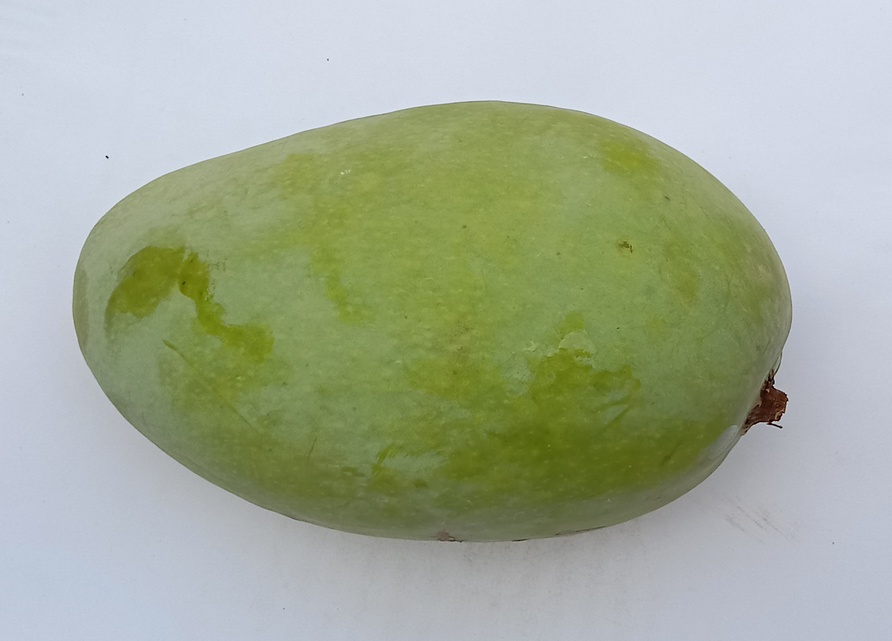
Mango variety: Fajri